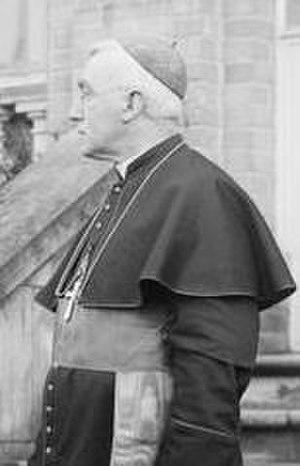
Francis Alphonsus Bourne, né le 23 mars 1861 à Clapham en Angleterre et mort le 1ᵉʳ janvier 1935 à Londres, est un homme d'Église catholique britannique qui fut archevêque de Westminster et créé cardinal par le pape saint Pie X, en 1911.